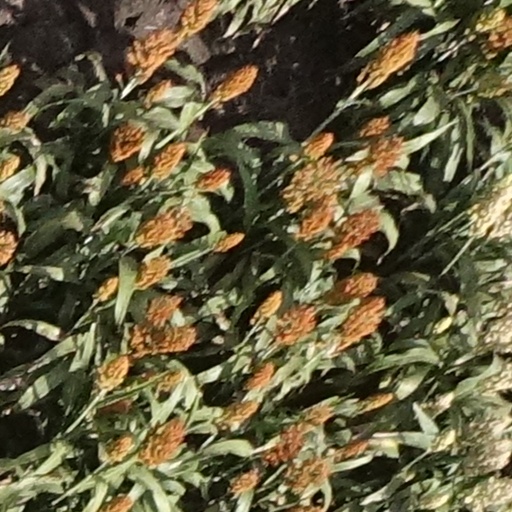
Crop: sorghum